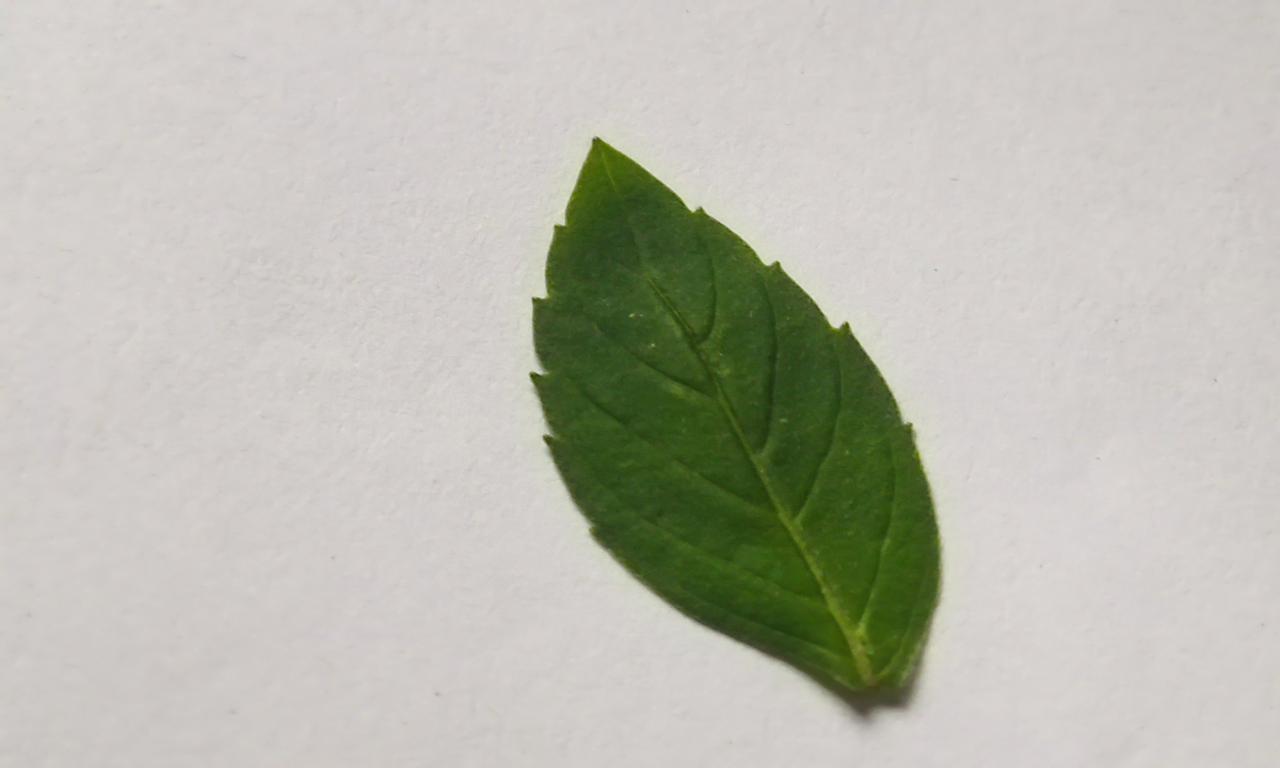
Label: Fresh